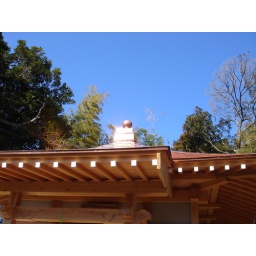
Top of temple roof glimmers against blue winter sky.